Everything in Life

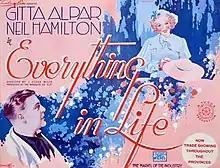

Everything in Life is a 1936 British musical film directed by J. Elder Wills and starring Gitta Alpar, Neil Hamilton and Lawrence Grossmith. It was made at Highbury Studios.